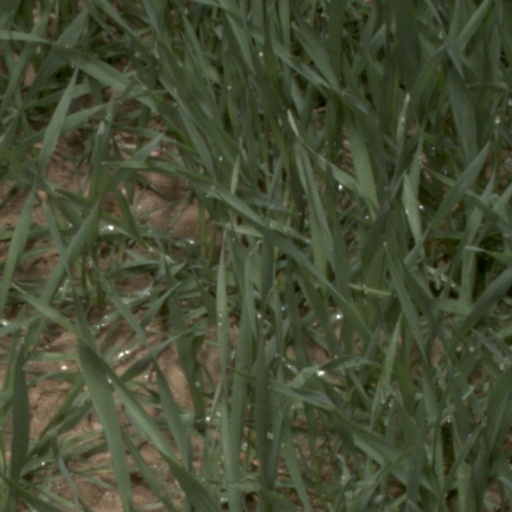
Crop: wheat